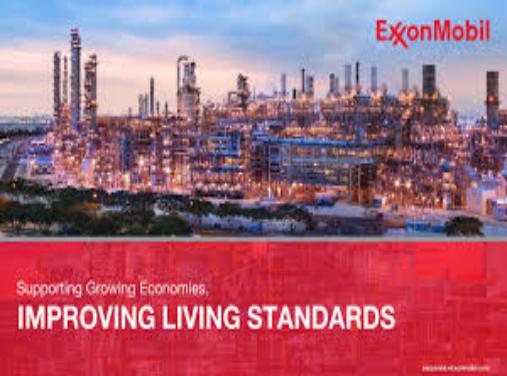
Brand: ExxonMobil
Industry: Transportation